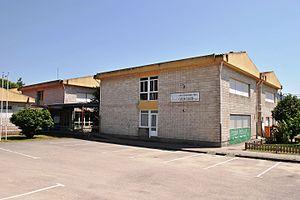
Carlos Casares Mouriño, né à Ourense le 24 août 1941 et mort à A Ramallosa le 9 mars 2002 est un écrivain en lange galicienne, critique littéraire et homme politique.